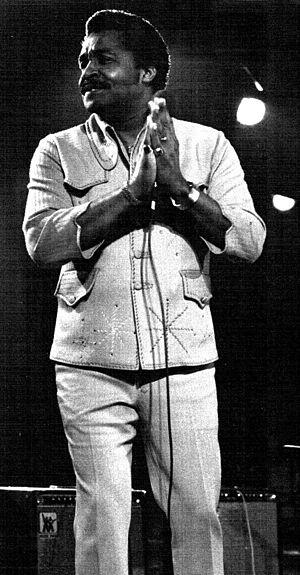
Le chanteur Little Milton à Bagneux
James Milton Campbell, Jr., plus connu sous le nom de scène Little Milton est un chanteur et guitariste américain de blues et de soul, célèbre notamment pour ses hits Grits Ain't Groceries et We're Gonna Make It.